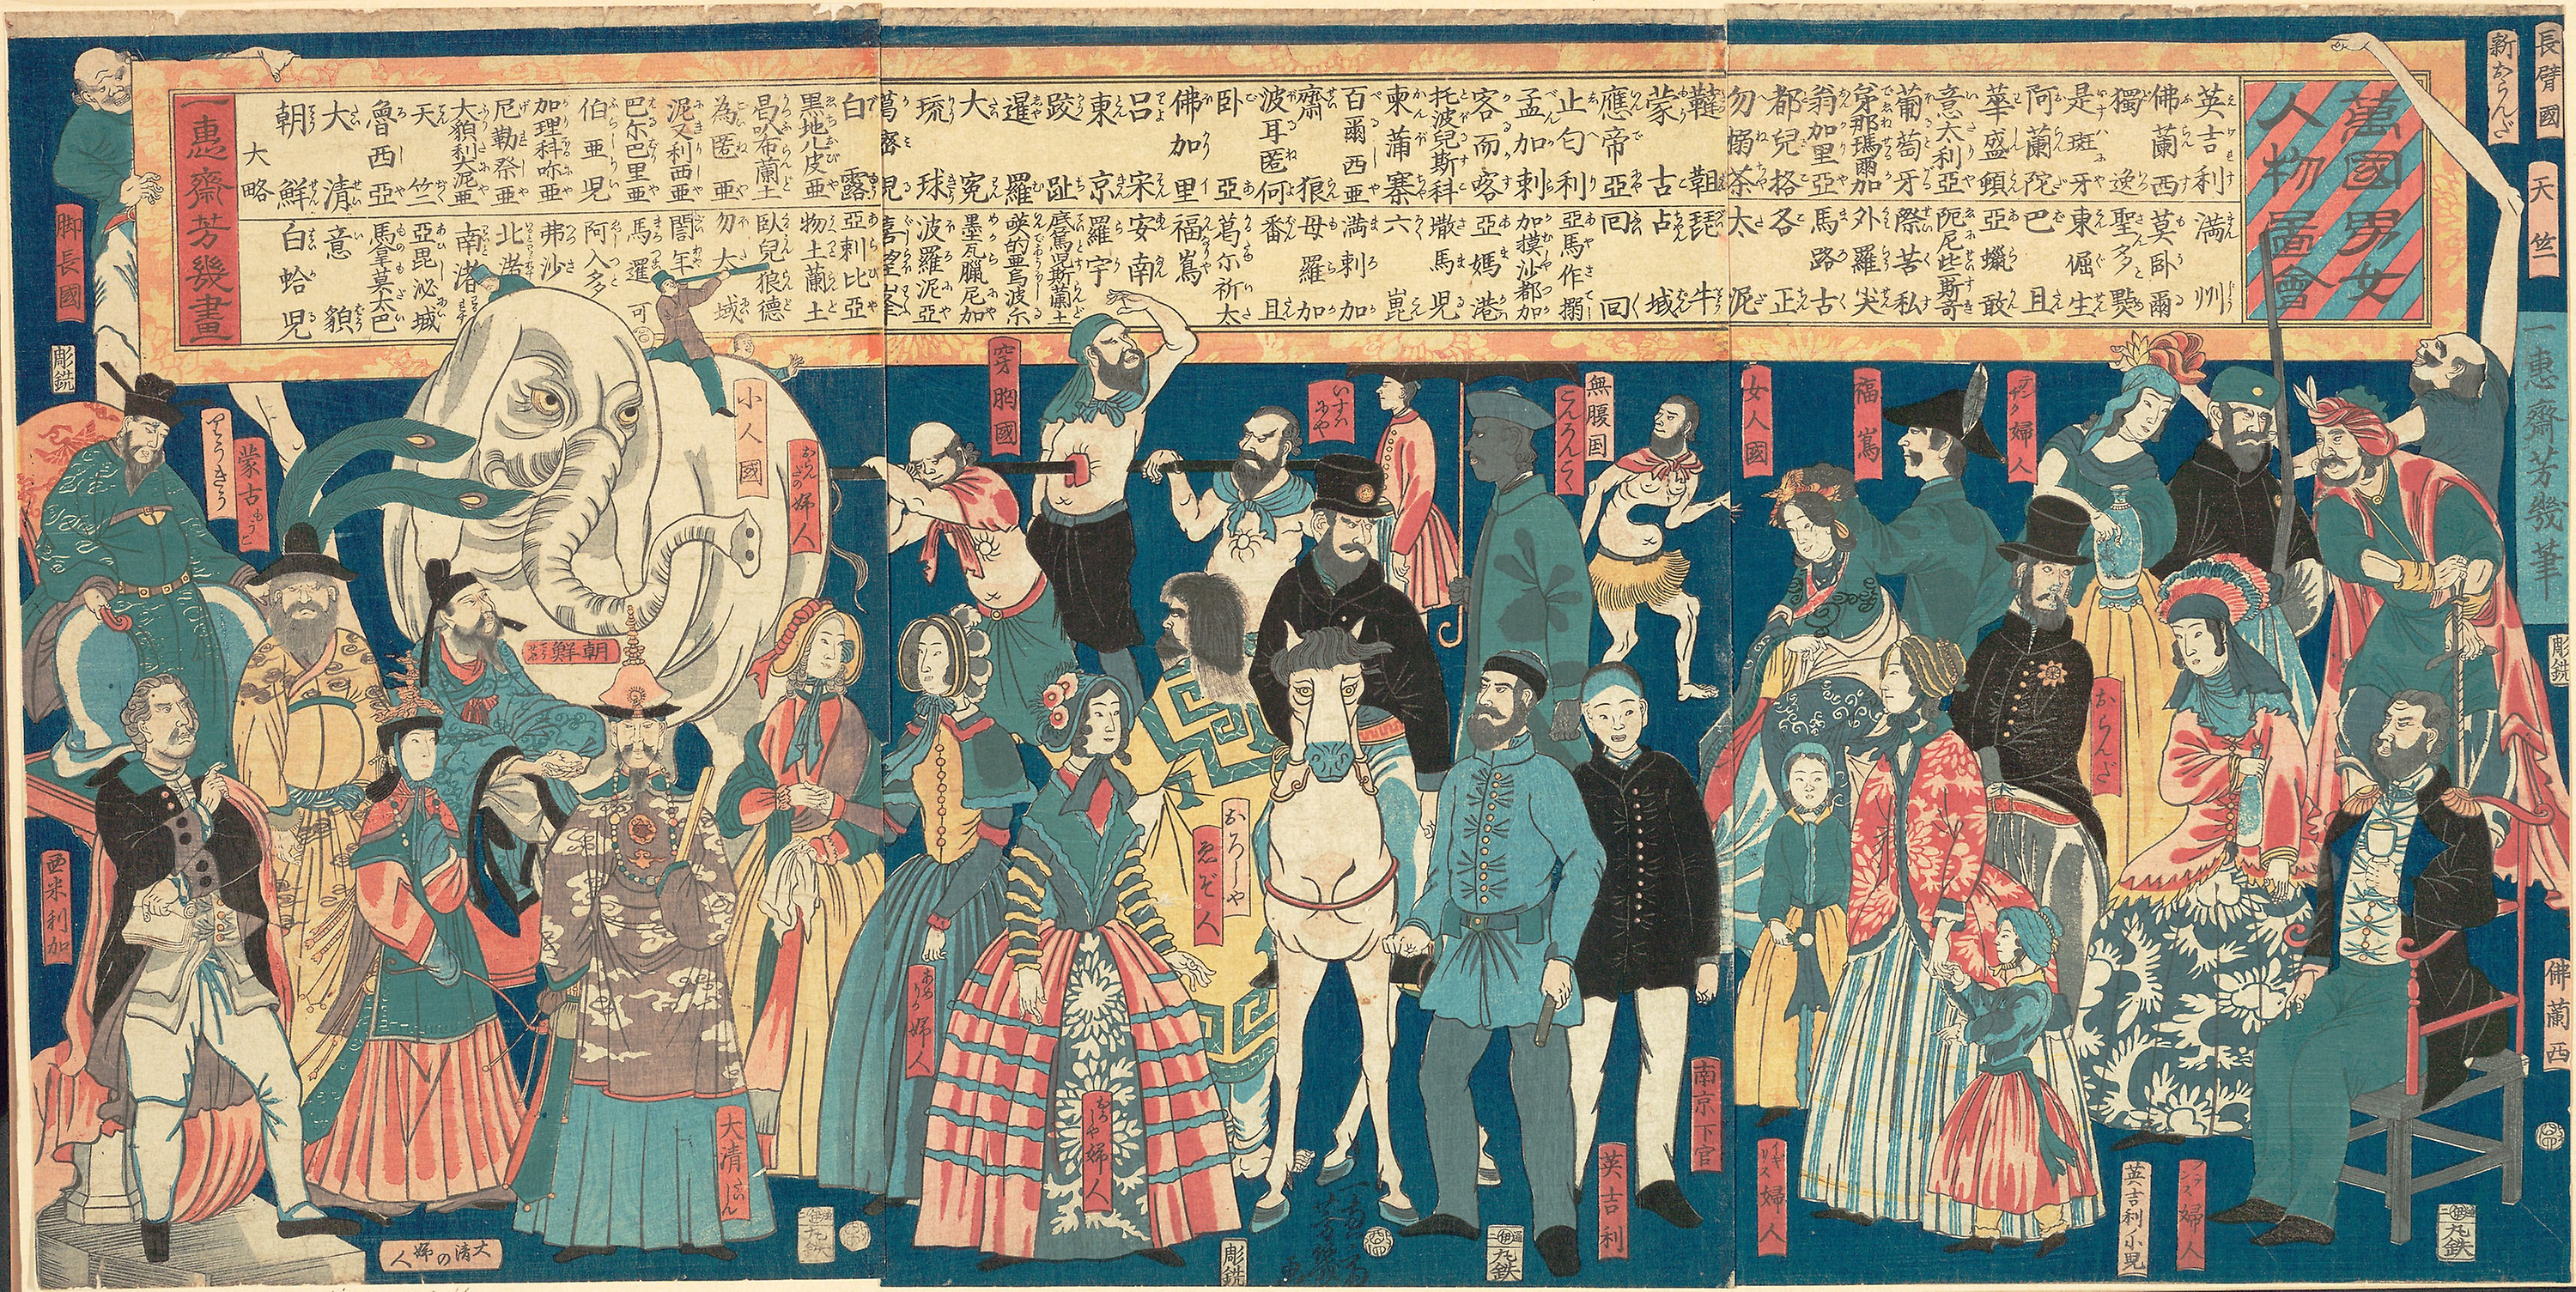
art, tapestry, mural, textile, design, history, material, middle ages, pattern, recreation